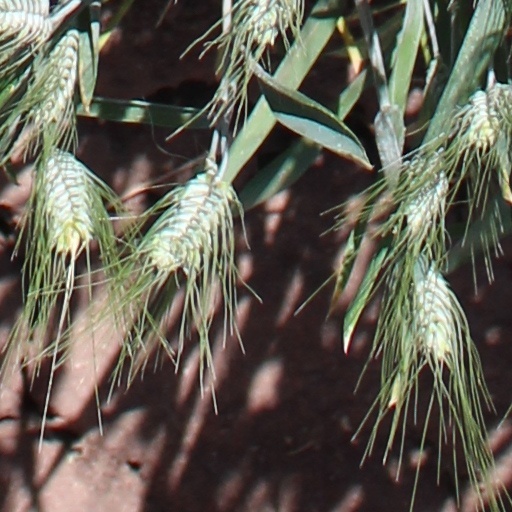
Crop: wheat